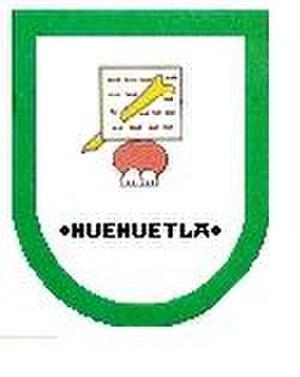
La municipalité ou municipe de Huehuetla se trouve dans Sierra Nord de Puebla dans la zone montagneuse de transition entre la Sierra de Puebla et la Sierra de Papantla dans l'État de Veracruz.